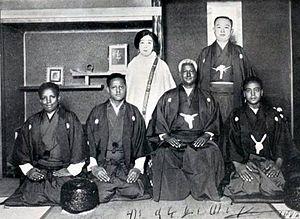
Heruy Welde Selassie, fut un Ministre des Affaires étrangères et un des principaux écrivains éthiopiens de la littérature amharique du début du XXᵉ siècle, notamment sous la régence du Ras Tafari Mekonnen, de 1916 à 1930. Son ouvrage le plus célèbre est Wadaje lebbe; il est l'auteur de recueils de poésies, essais, récits historiques et biographies.